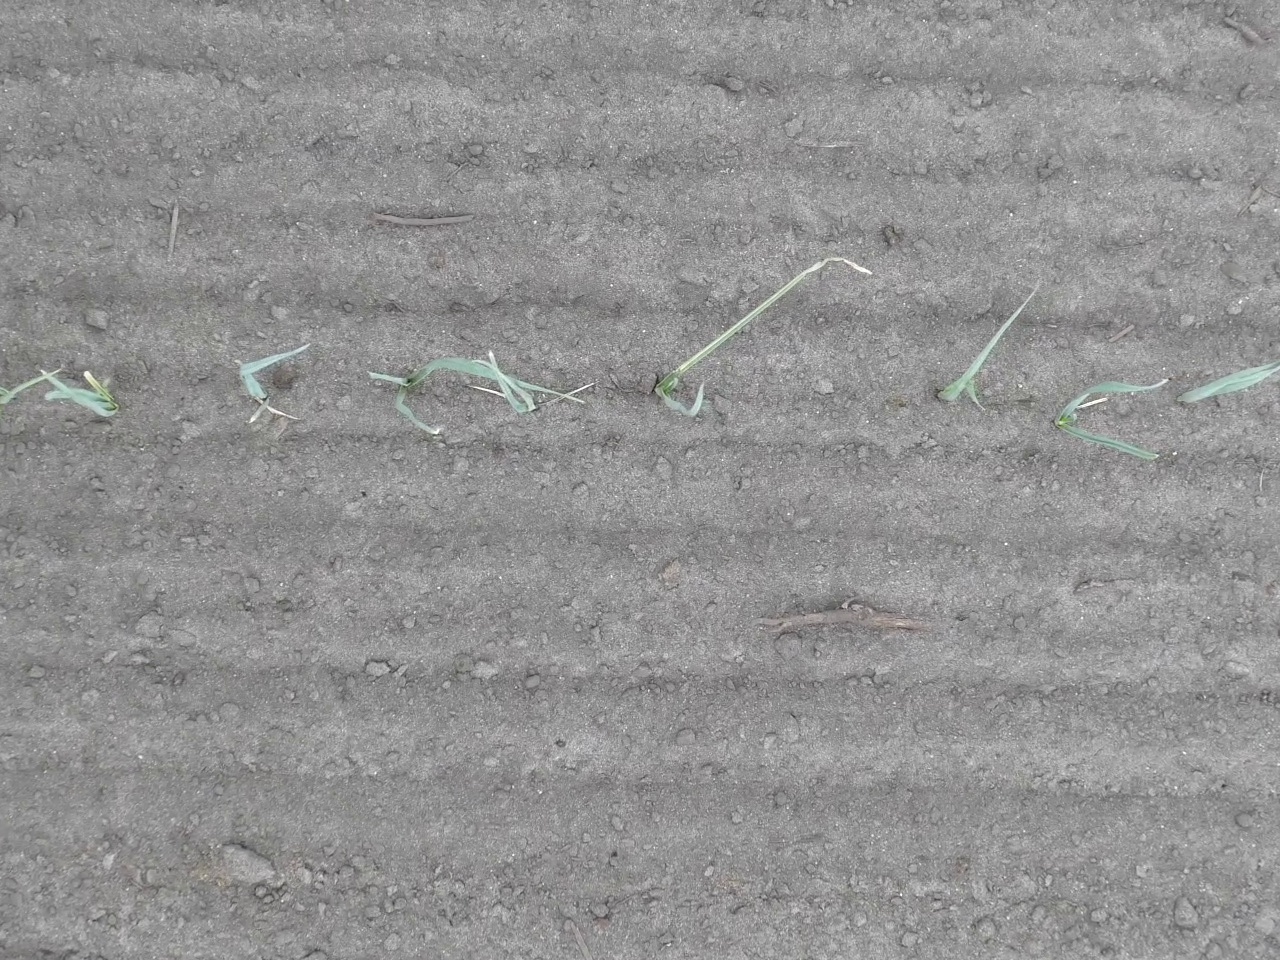
Crop: leek
Objects: leek, leek, leek, leek, leek, leek, leek, leek, stem_leek, stem_leek, stem_leek, stem_leek, stem_leek, stem_leek, stem_leek, stem_leek